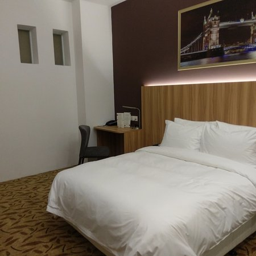
no real window in the room